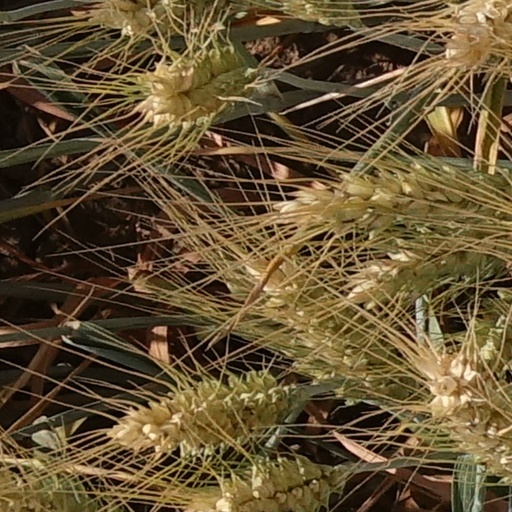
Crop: wheat